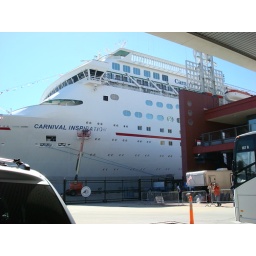
The boat as we pulled up in the car